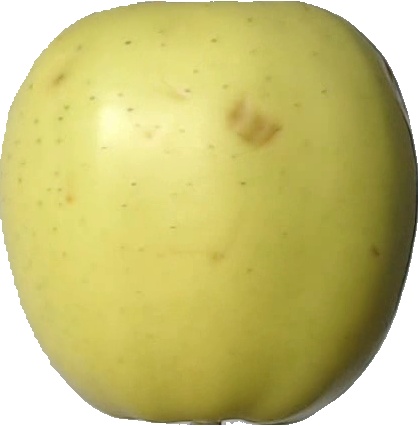
Label: apple_golden_2